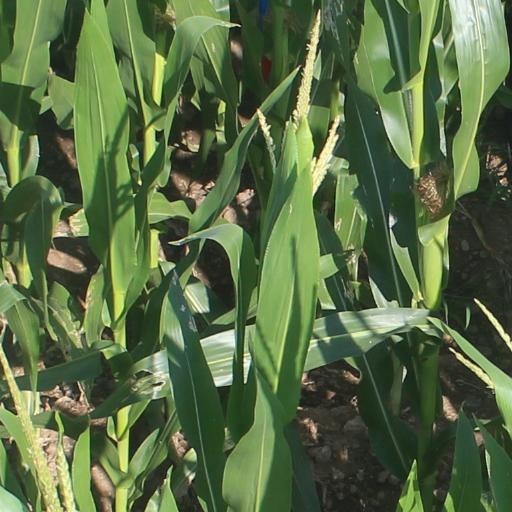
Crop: maize; corn